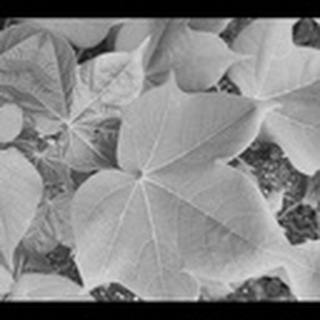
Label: healthy_cotton